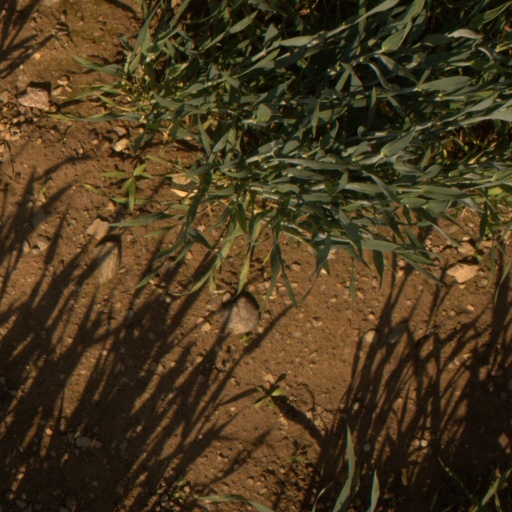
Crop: wheat